Snow

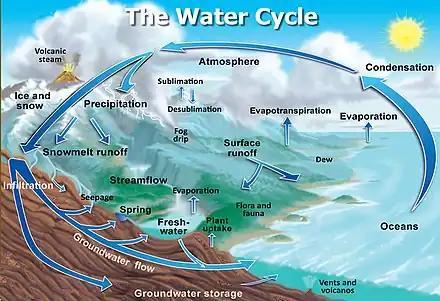
Snowfall and snowmelt are parts of the Earth's water cycle.

It also has a more extensive classification of deposited snow than those that pertain to airborne snow. The categories include both natural and man-made snow types, descriptions of snow crystals as they metamorphose and melt, the development of hoar frost in the snow pack and the formation of ice therein. Each such layer of a snowpack differs from the adjacent layers by one or more characteristics that describe its microstructure or density, which together define the snow type, and other physical properties. Thus, at any one time, the type and state of the snow forming a layer have to be defined because its physical and mechanical properties depend on them. Physical properties include microstructure, grain size and shape, snow density, liquid water content, and temperature.